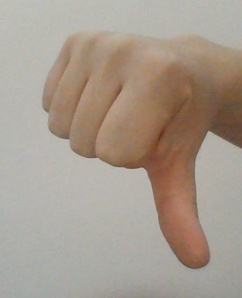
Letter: waw